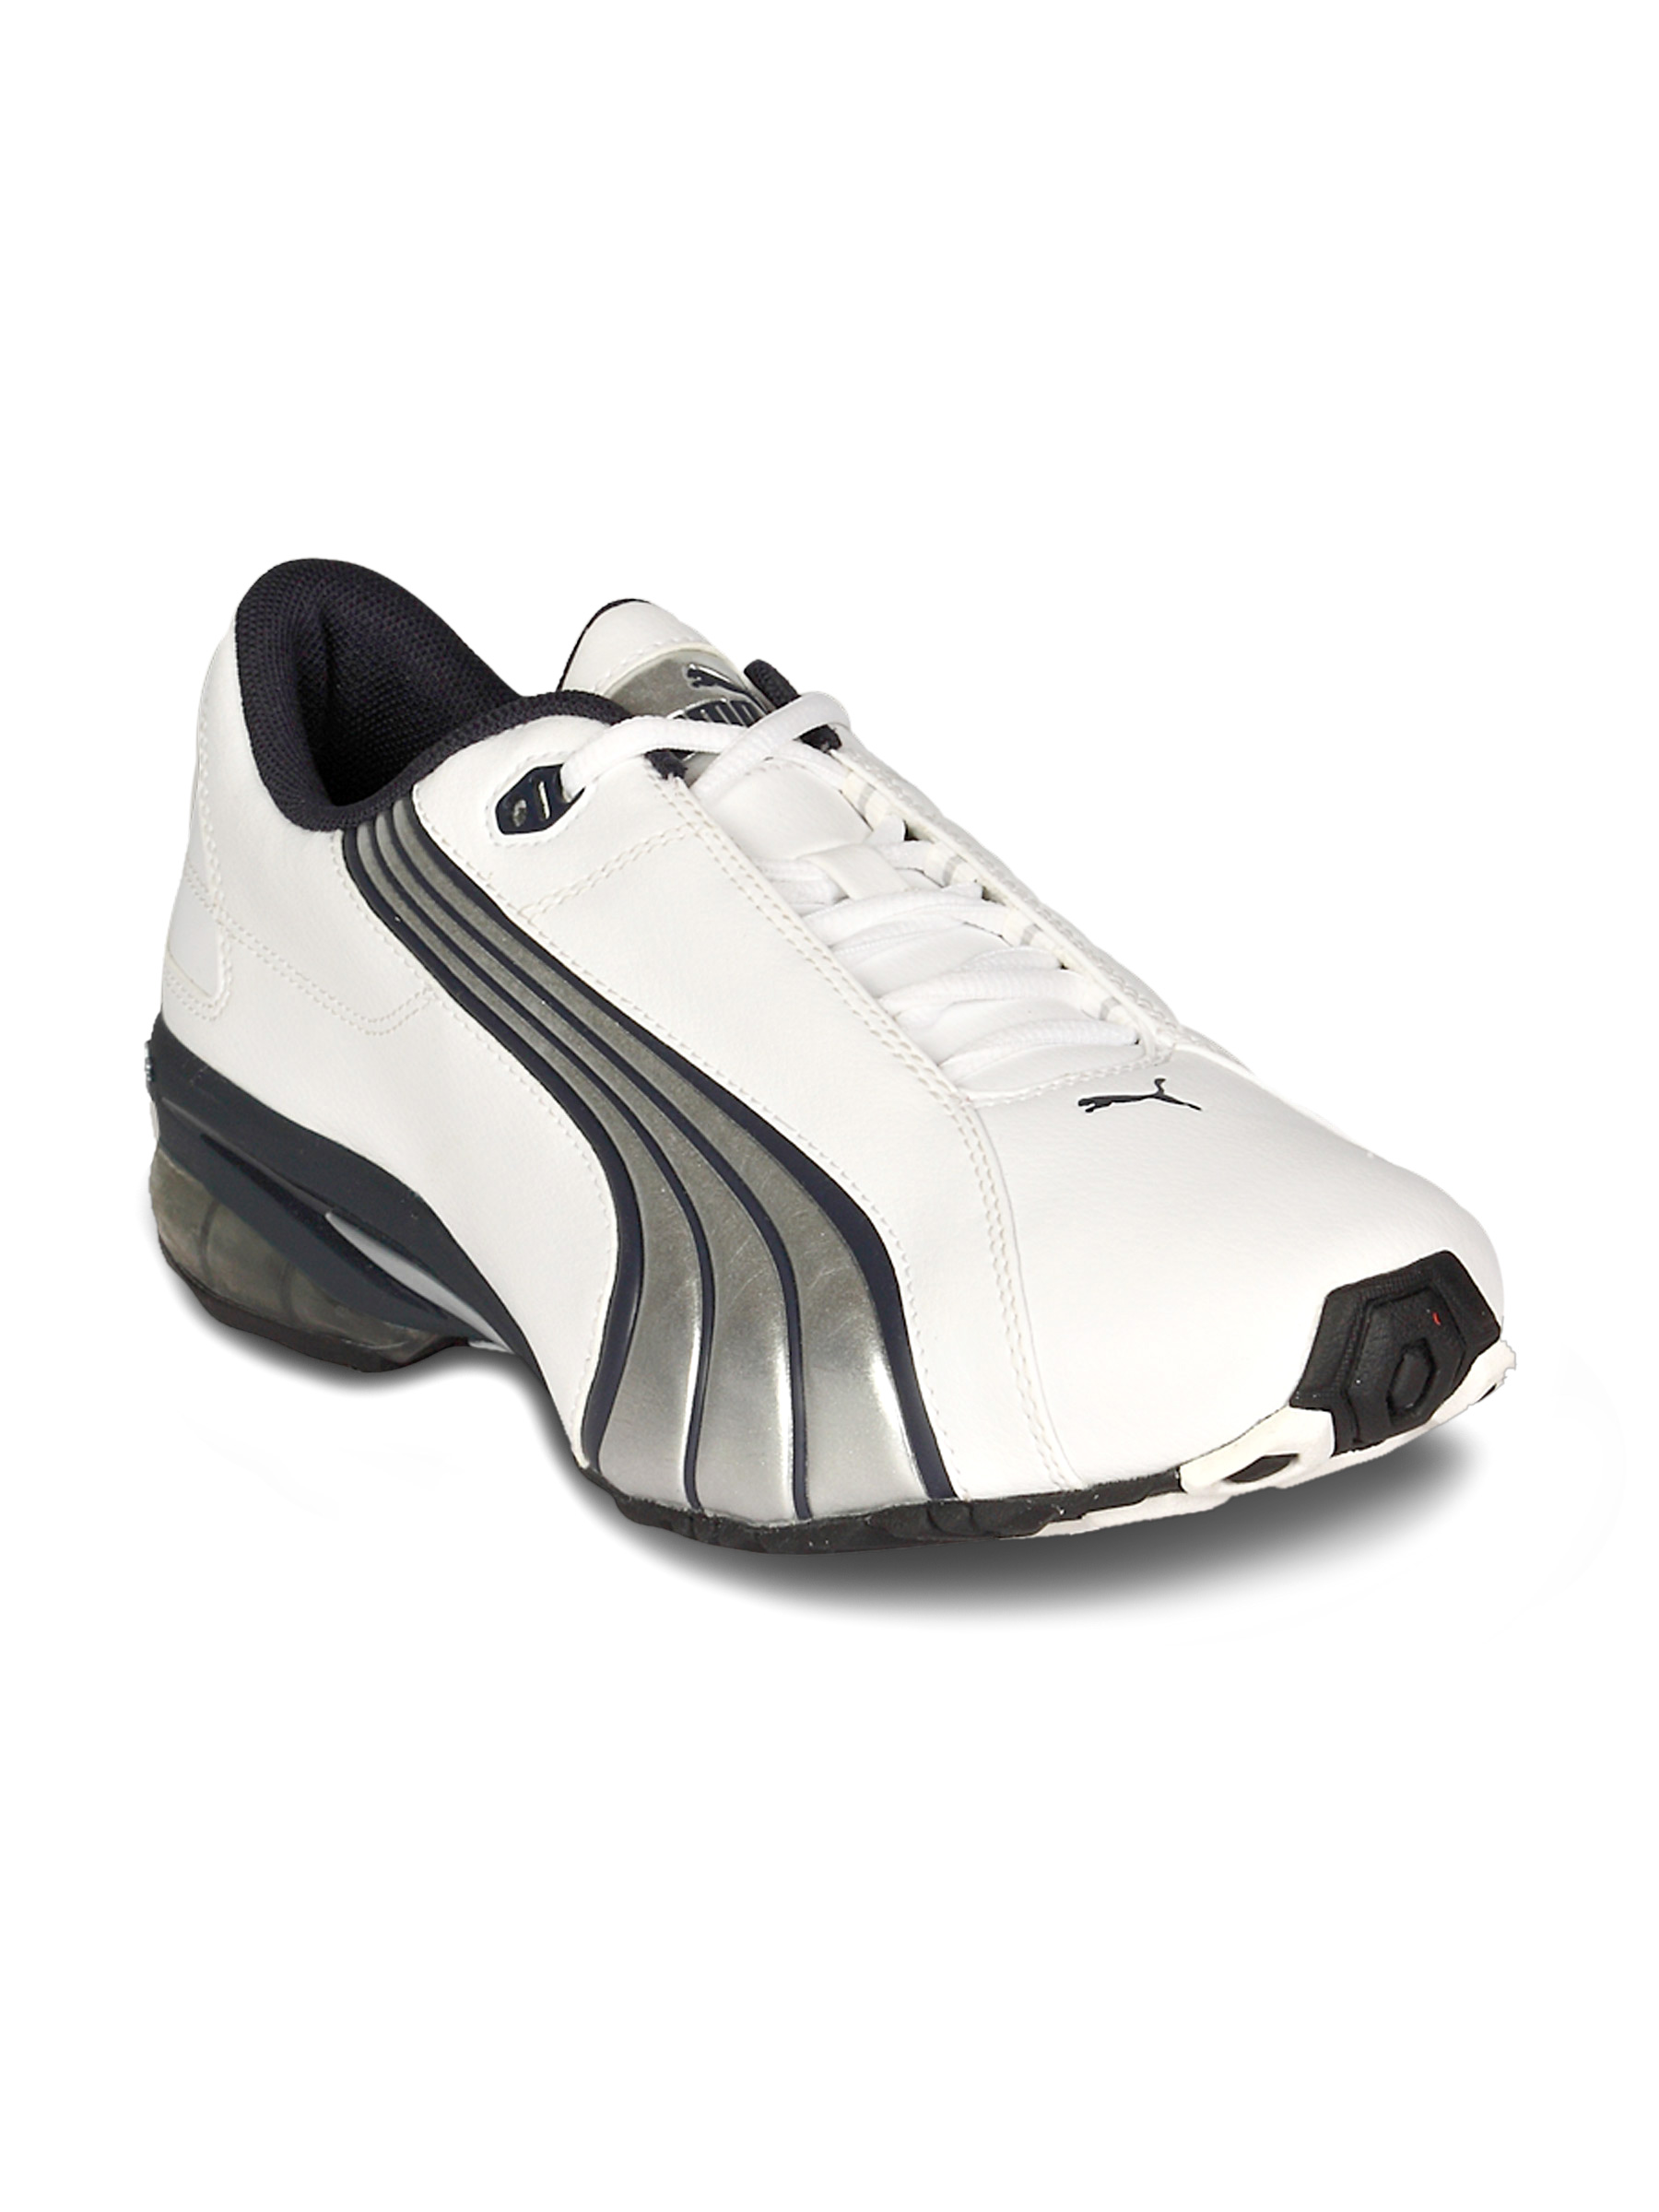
Puma Men's Jago White Silver Navy Shoe
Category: Footwear / Shoes / Sports Shoes
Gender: Men
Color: White
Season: Summer 2011
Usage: Sports